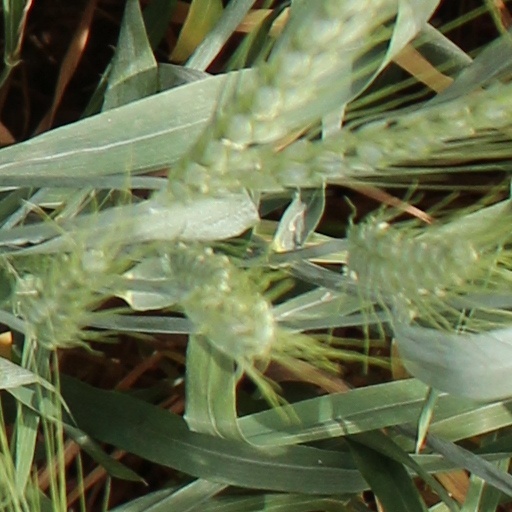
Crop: wheat